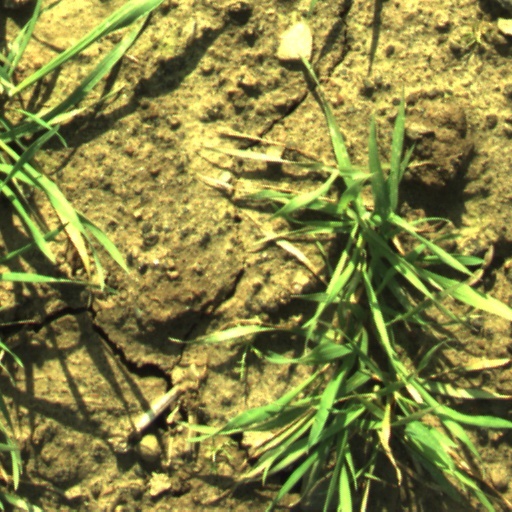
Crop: wheat